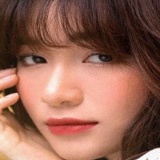
ca sĩ Hòa Minzy